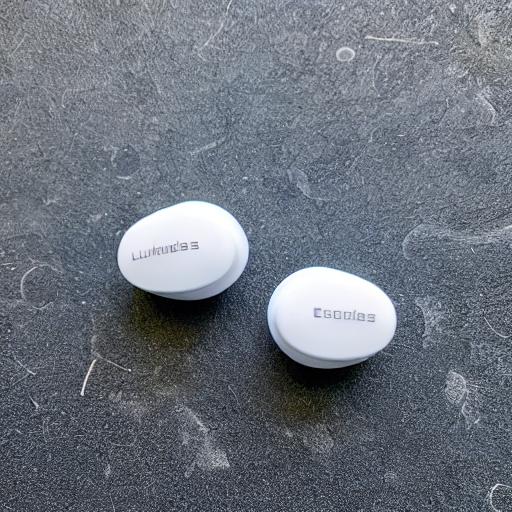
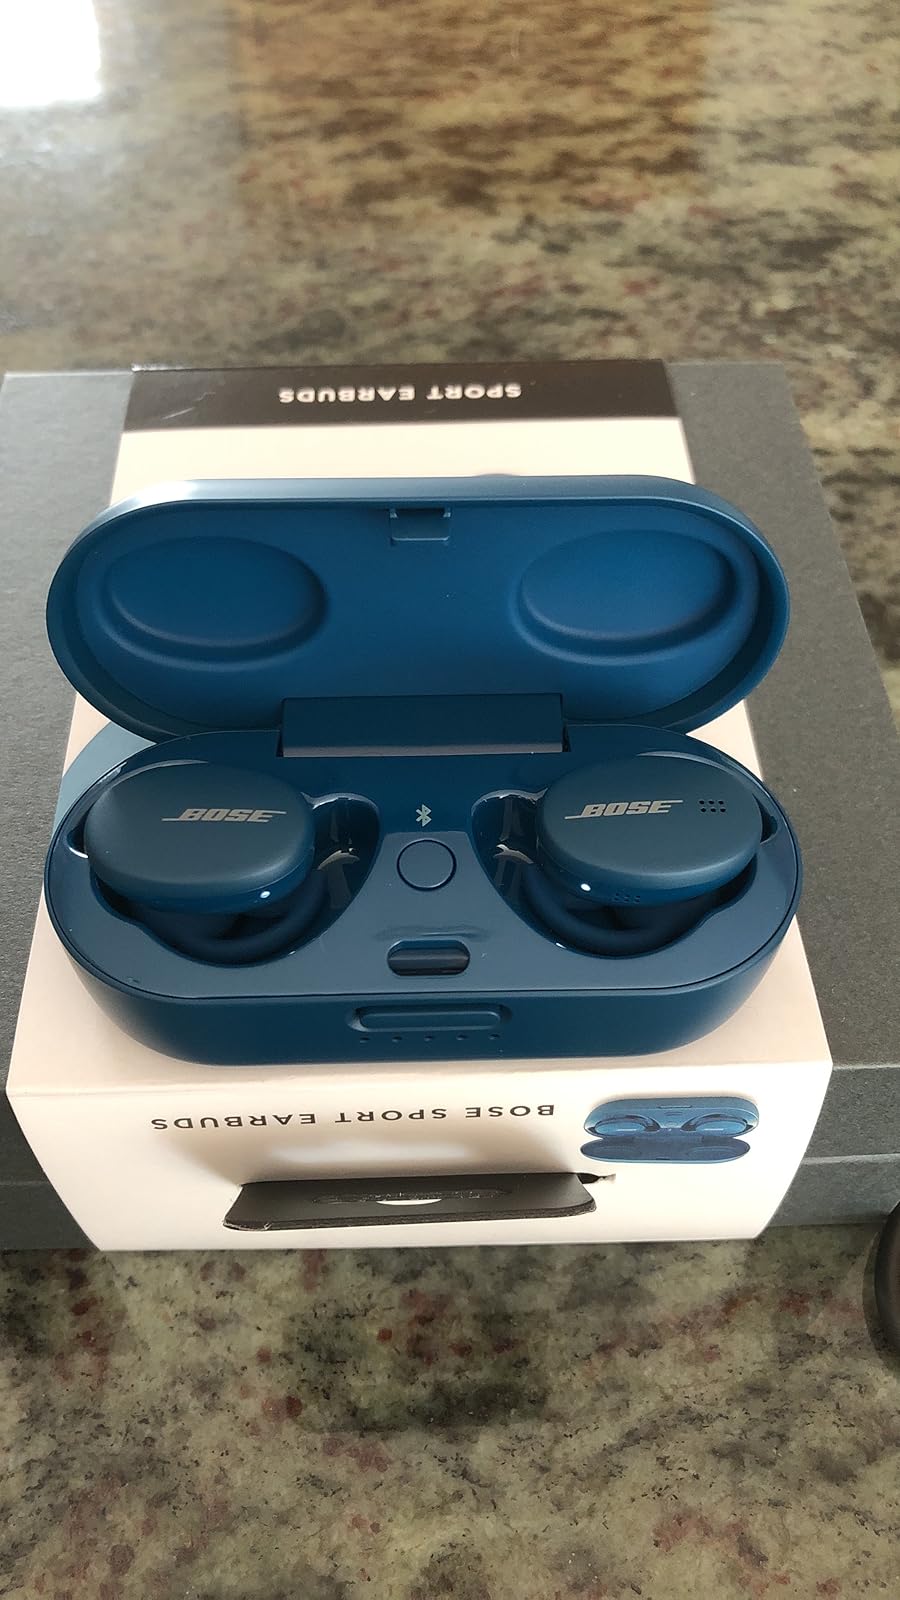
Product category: earbuds
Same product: no